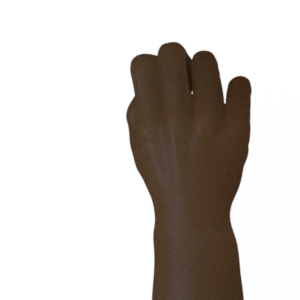
Label: rock